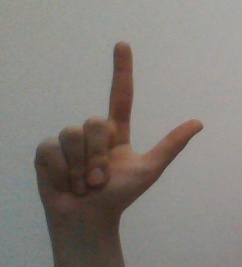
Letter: laam